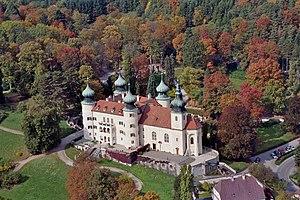
Le château d'Artstetten est un château dans la commune d'Artstetten-Pöbring, dans le district de Melk en Basse-Autriche, possession des Hohenberg.